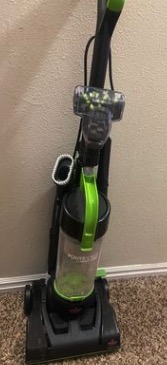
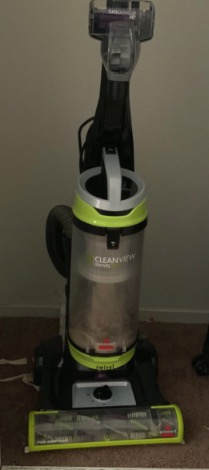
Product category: items_vacuum
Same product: no